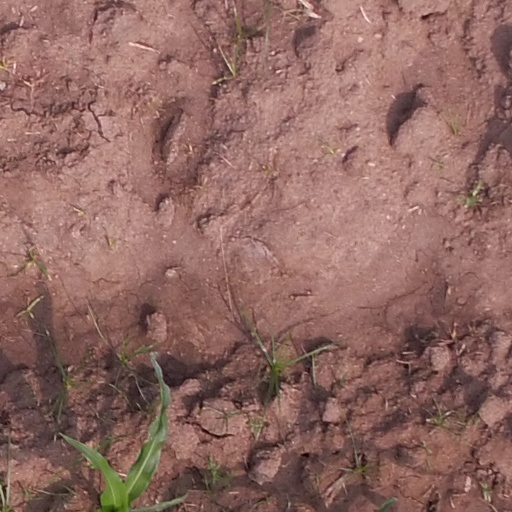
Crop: maize; corn